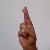
The image shows a hand gesture representing the letter 'R' in Indian Sign Language.